Holstein, Iowa

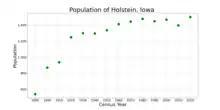
The population of Holstein, Iowa from US census data

As of the census of 2020, there were 1,501 people, 627 households, and 387 families residing in the city. The population density was 951.8 inhabitants per square mile (367.5/km). There were 712 housing units at an average density of 451.5 per square mile (174.3/km). The racial makeup of the city was 92.5% White, 1.3% Black or African American, 0.1% Native American, 0.6% Asian, 0.1% Pacific Islander, 1.8% from other races and 3.5% from two or more races. Hispanic or Latino persons of any race comprised 6.7% of the population.